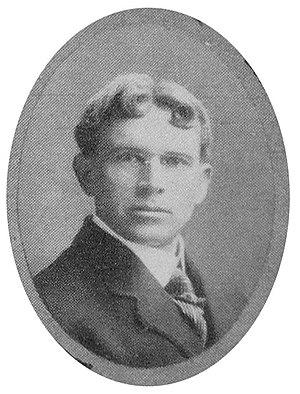
Vernon Louis Parrington est un historien américain. En 1928, il remporte le prix Pulitzer d'histoire pour son ouvrage en trois tomes intitulé Main Currents in American Thought, qui influence grandement l'historiographie américaine, jusque dans les années 1950.